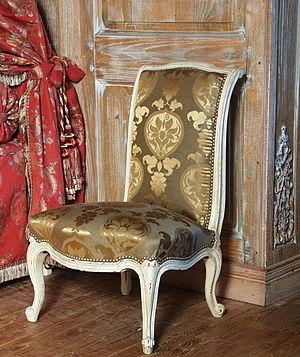
Chauffeuse de style Louis XV ""Crosse"" réalisée par les Ateliers Allot Frères."
La chauffeuse est une petite chaise basse à haut dossier, assise rembourrée et confortable de l’époque Régence.
Le style Louis XV est initialement un style caractéristique de sièges, qui a ensuite influencé tous les arts de son époque.